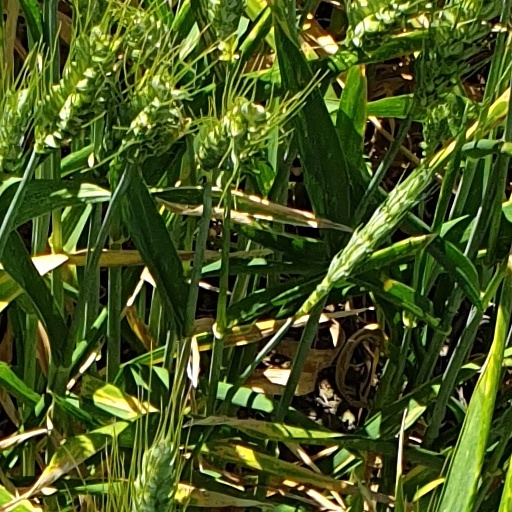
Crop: wheat